Eastern Belorussia

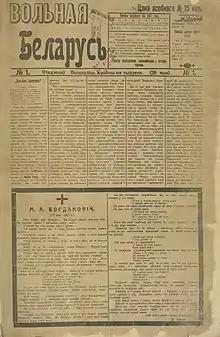
The first issue of ", a Belarusian nationalist newspaper in eastern Belorussia

Prior to 1917, eastern Belorussia fell within the Minsk, Mogilev, and Vitebsk Governorates of the Russian Empire. In contrast to the nationally-minded western Belorussia, the development of Belarusian nationalism in eastern Belorussia was hampered by political apathy and lack of association with the Catholic intelligentsia that had formed the basis of the Belarusian nationalist movement. Further problems were caused by the 1915 division of Belarus into eastern and western halves during World War I, with the west being occupied by the Imperial German Army. As a result of this, eastern Belorussia was overwhelmed by an influx of Polish refugees and non-Belarusian soldiers from the Imperial Russian Army.